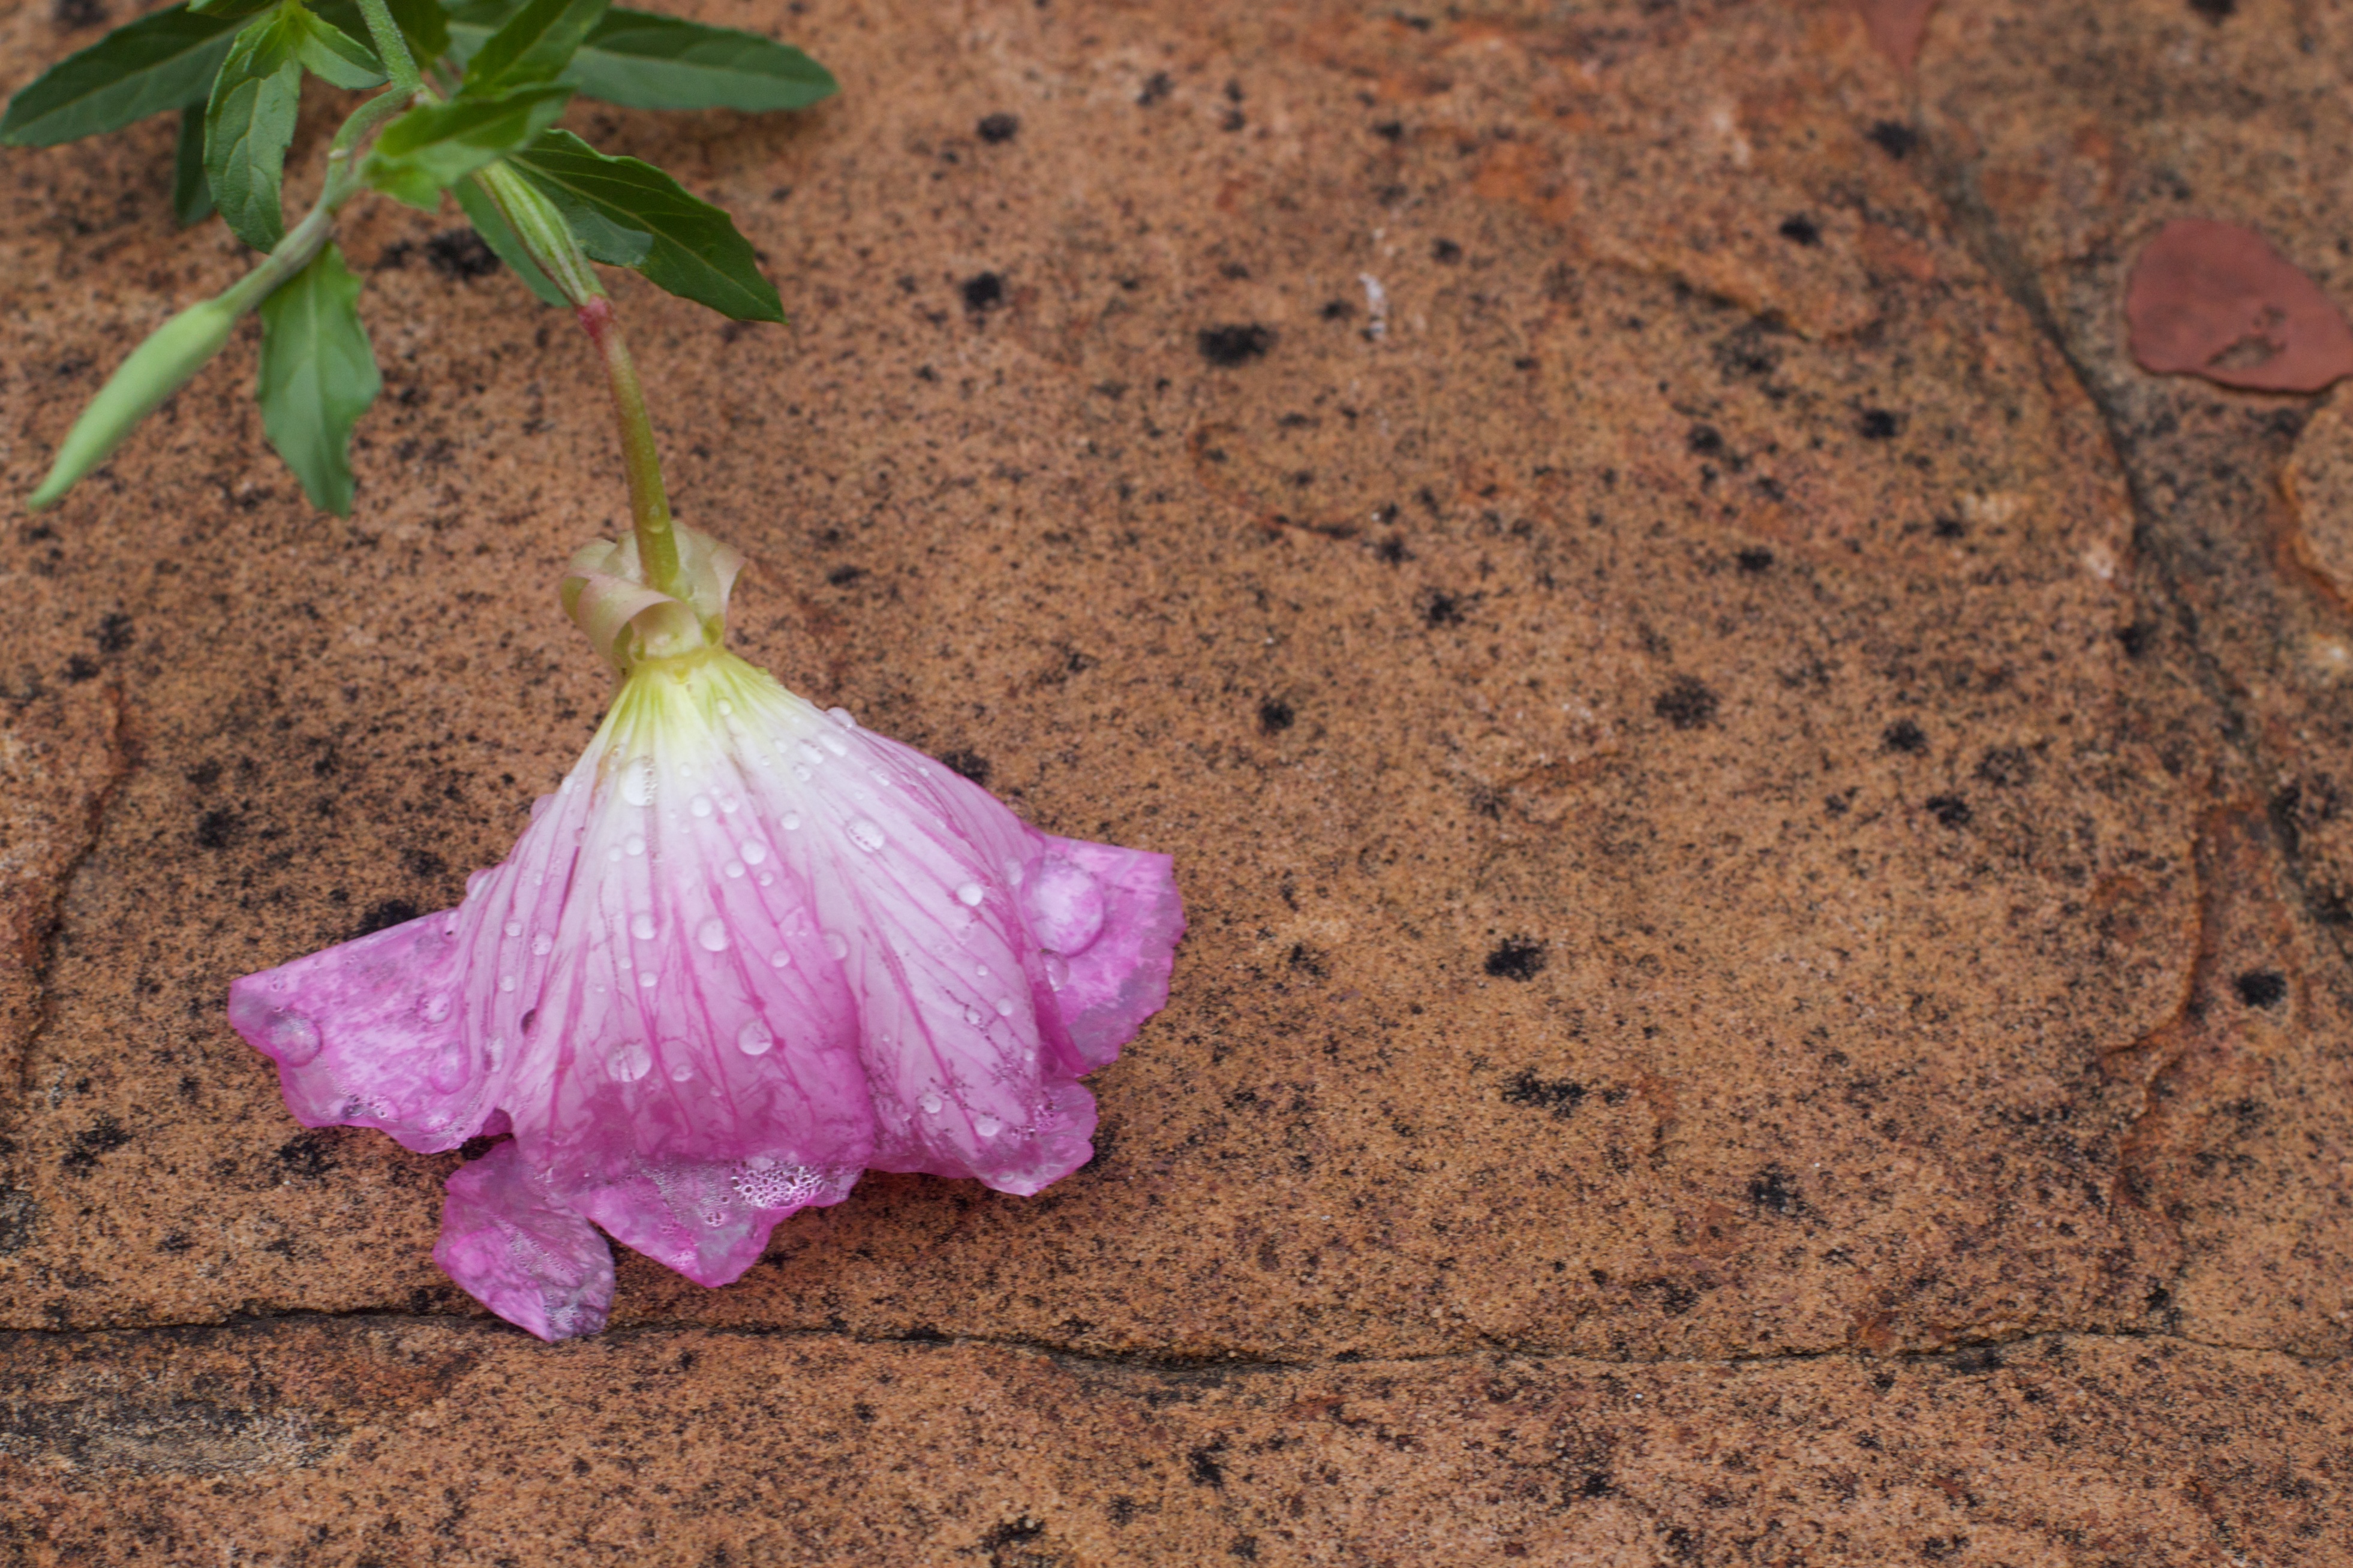
plant, rain, leaf, flower, petal, food, produce, soil, pink, flora, 2010365, macro photography